51st Fighter Wing

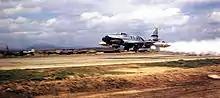
F-80C of the 51st Fighter-Interceptor Wing taking off from Suwon AB with a JATO bottle

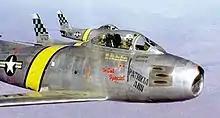
North American F-86E-10-NA Sabres of the 25th Fighter-Interceptor Squadron (51st) FBG over Korea. Identifiable is serial is 51-2742.

With the outbreak of the Korean War in 1950, elements of the 51st FIW were dispatched first to Japan, then to South Korea. Korean War operational squadrons were: